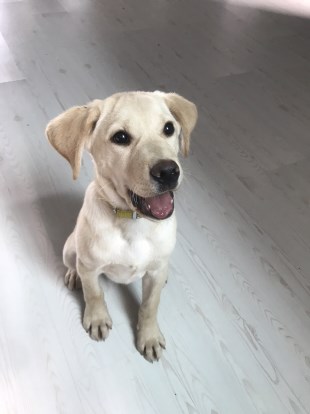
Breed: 3580-n000122-Labrador_retriever